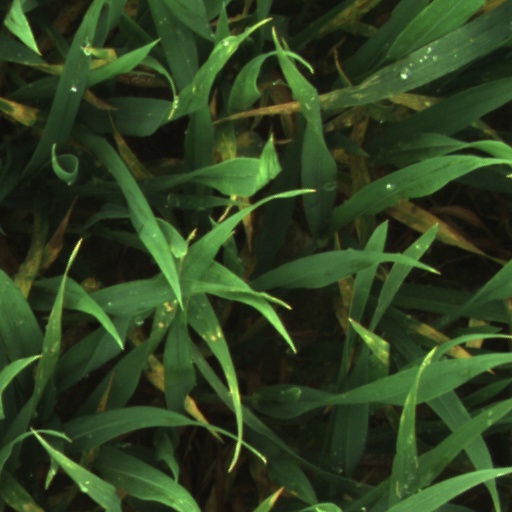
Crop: wheat